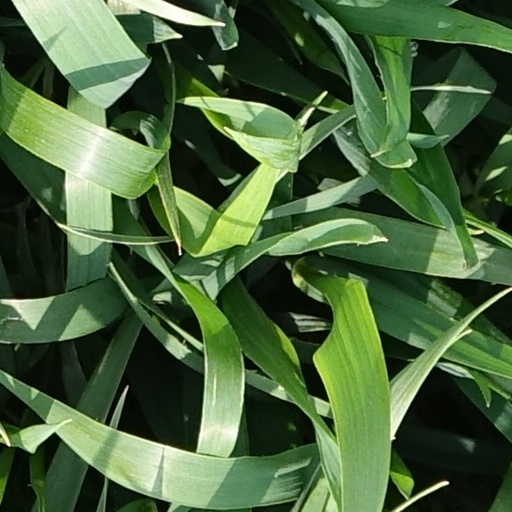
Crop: wheat